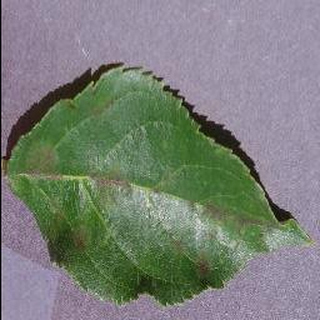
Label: apple_apple_scab